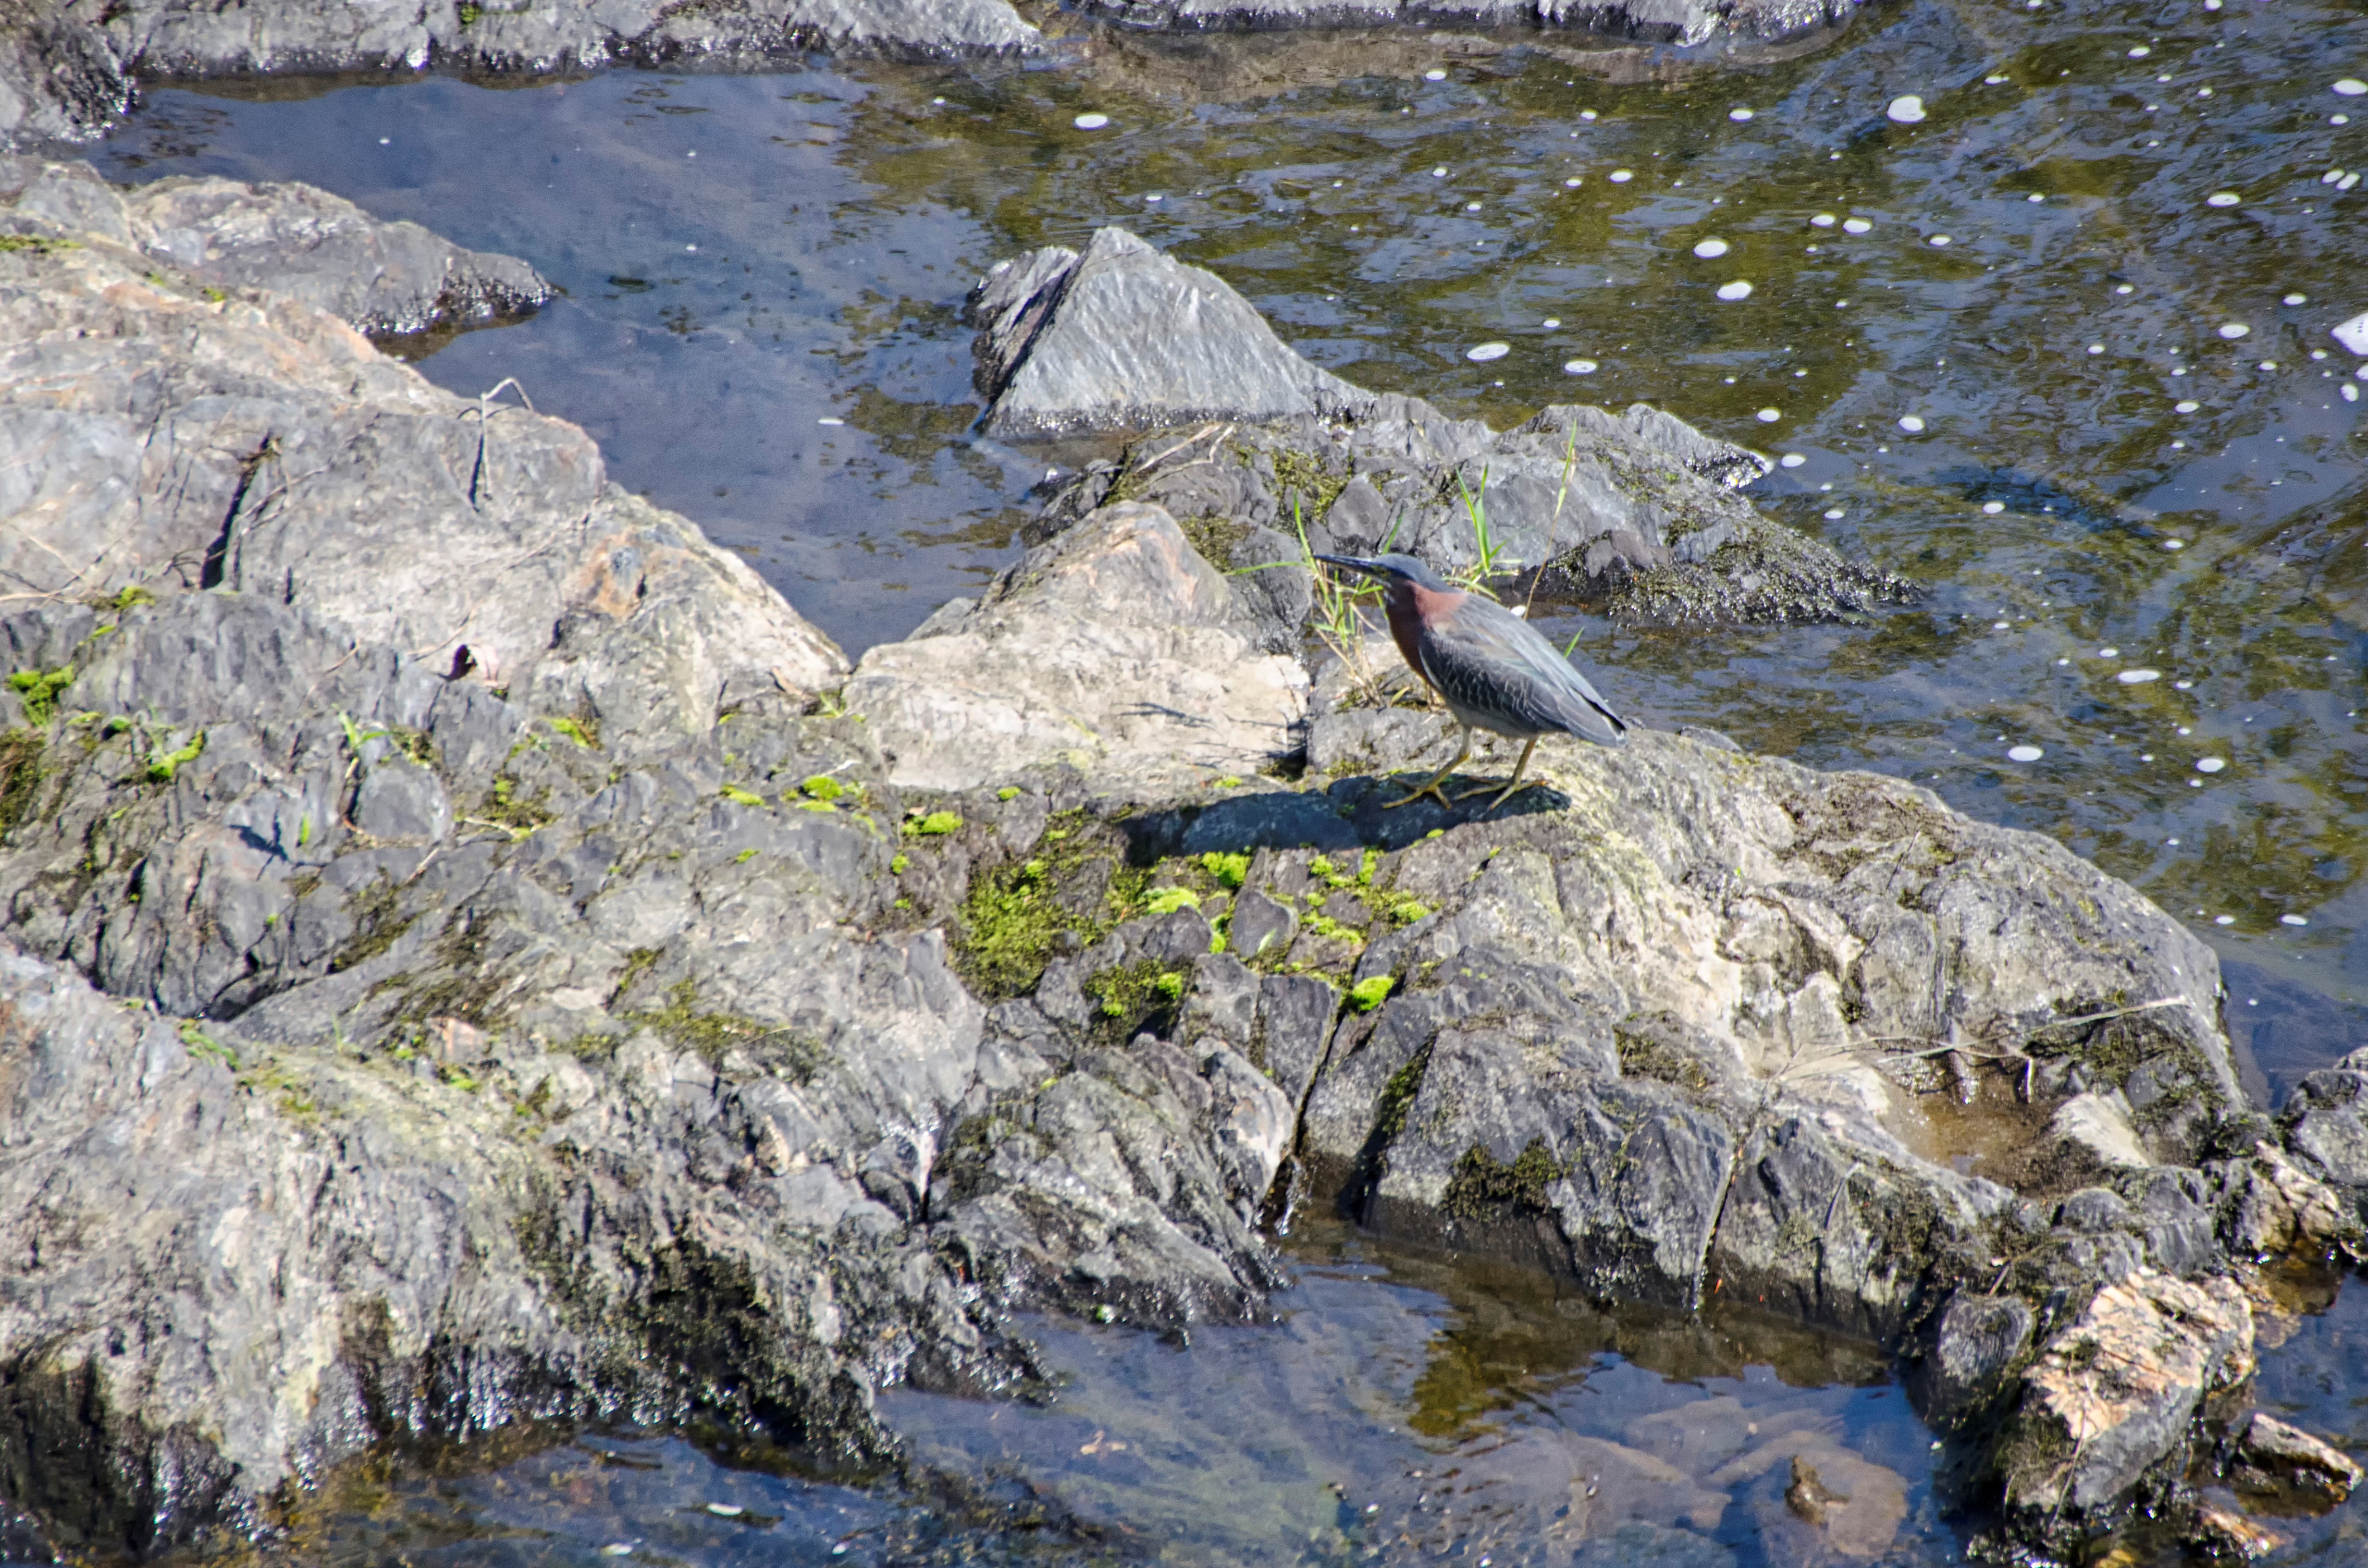
water, bird, river, pond, wildlife, stream, green, reptile, fauna, canada, vert, quebec, heron, sherbrooke, oiseau